Wake Forest University

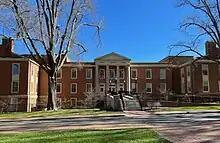
Calloway School of Business and Accountancy

On March 17, 1978, president Jimmy Carter made a major National Security address in Wait Chapel. The school has hosted presidential debates on two occasions. The first was between then-vice president George H. W. Bush and governor Michael Dukakis on September 25, 1988. The second debate was between then-governor George W. Bush and vice-president Al Gore on October 11, 2000. Both debates were hosted in Wait Chapel. Bill Clinton campaigned at Wake Forest for his wife Hillary Clinton during her 2016 presidential campaign.